Suicide clutch

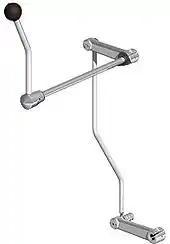
Old-style tank shift.

Regular clutch hand Shifter - This is where the shifter is a regular knob either located on the tank, which operates through a linkage to the transmission (tank shifter) or on a lever bolted directly to the top of the transmission (jockey shifter or slap shifter depending on the transmission design) and involves the semi-complex task of foot clutch operation and hand shifting. The foot is used to operate the clutch pedal clutch lever and the second hand is used to shift gears.